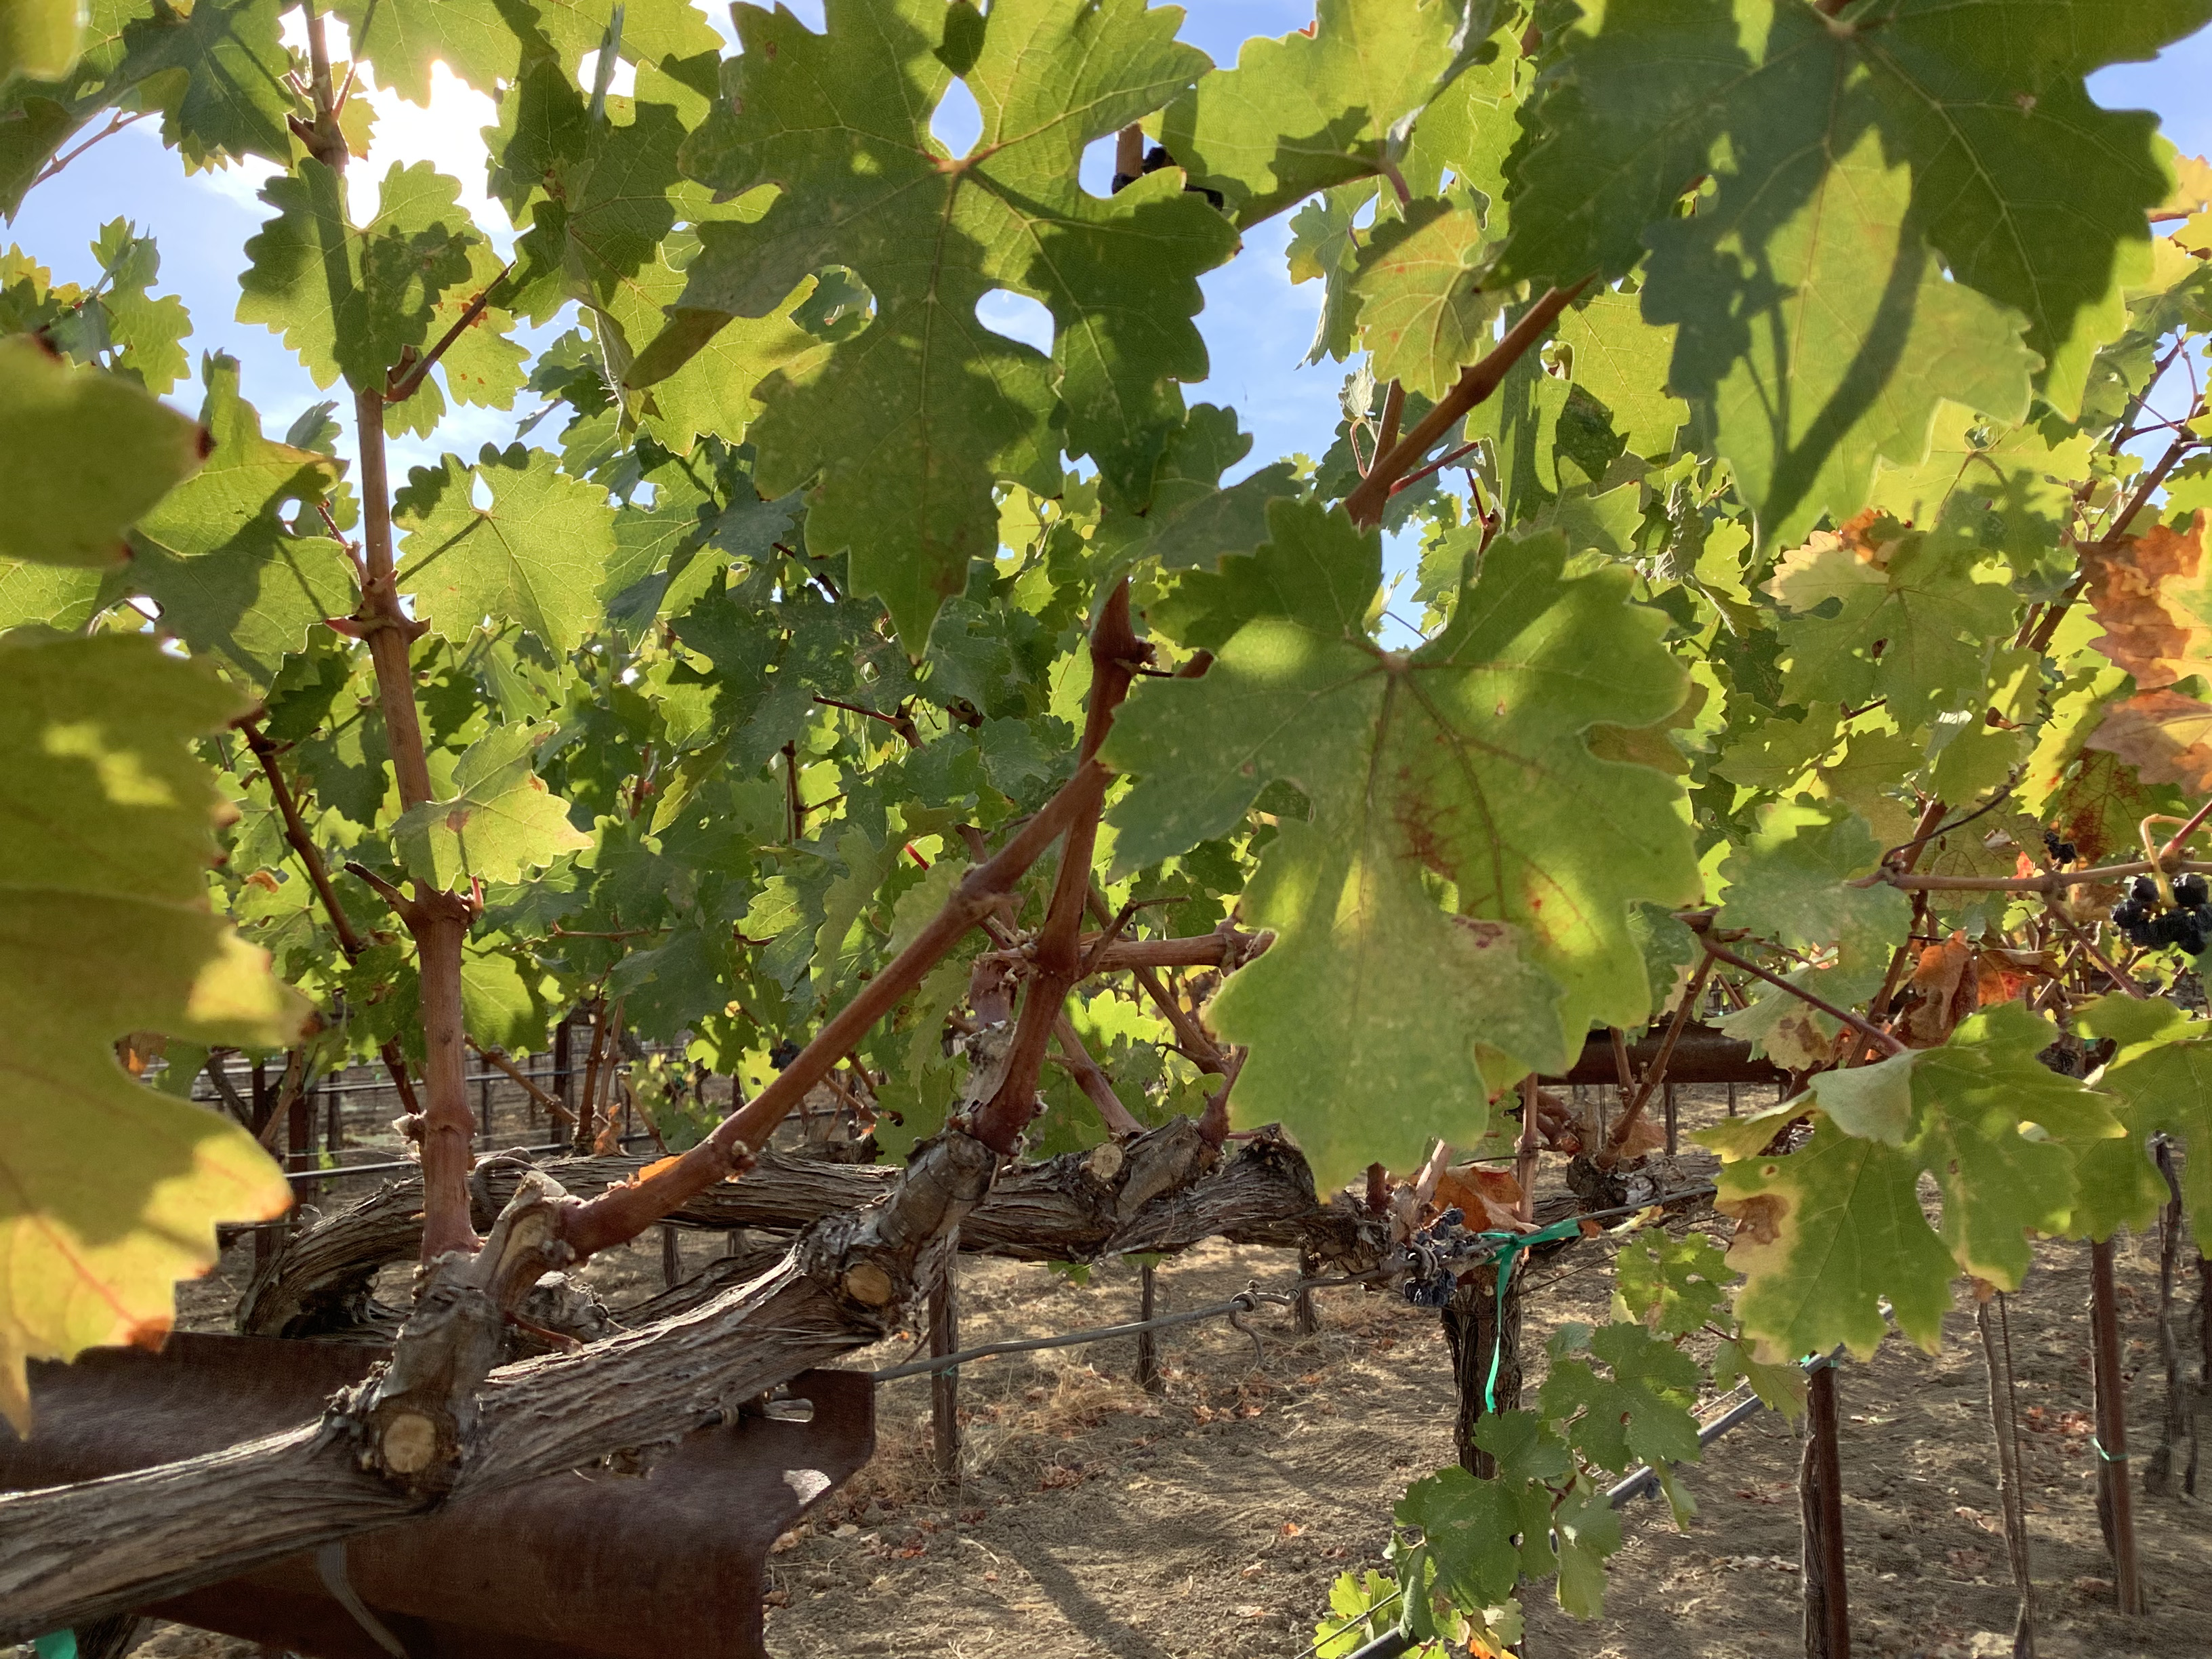
Label: Red Blotch